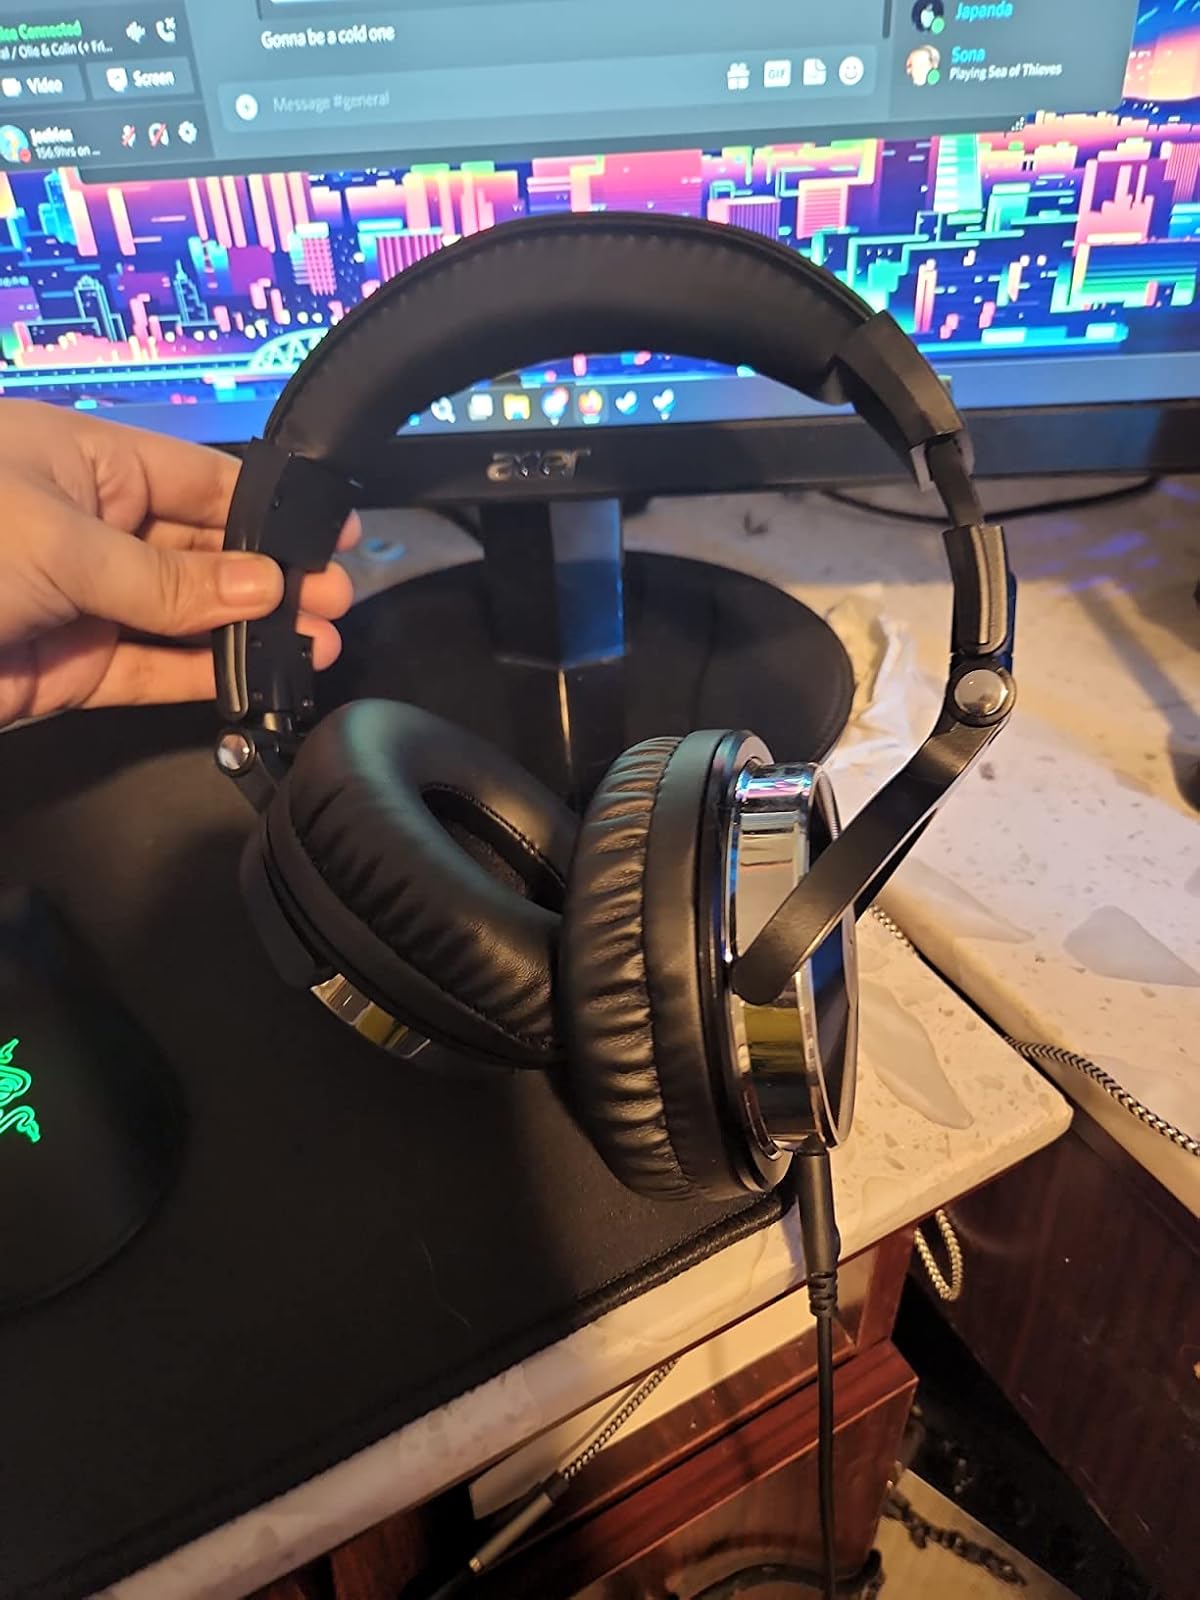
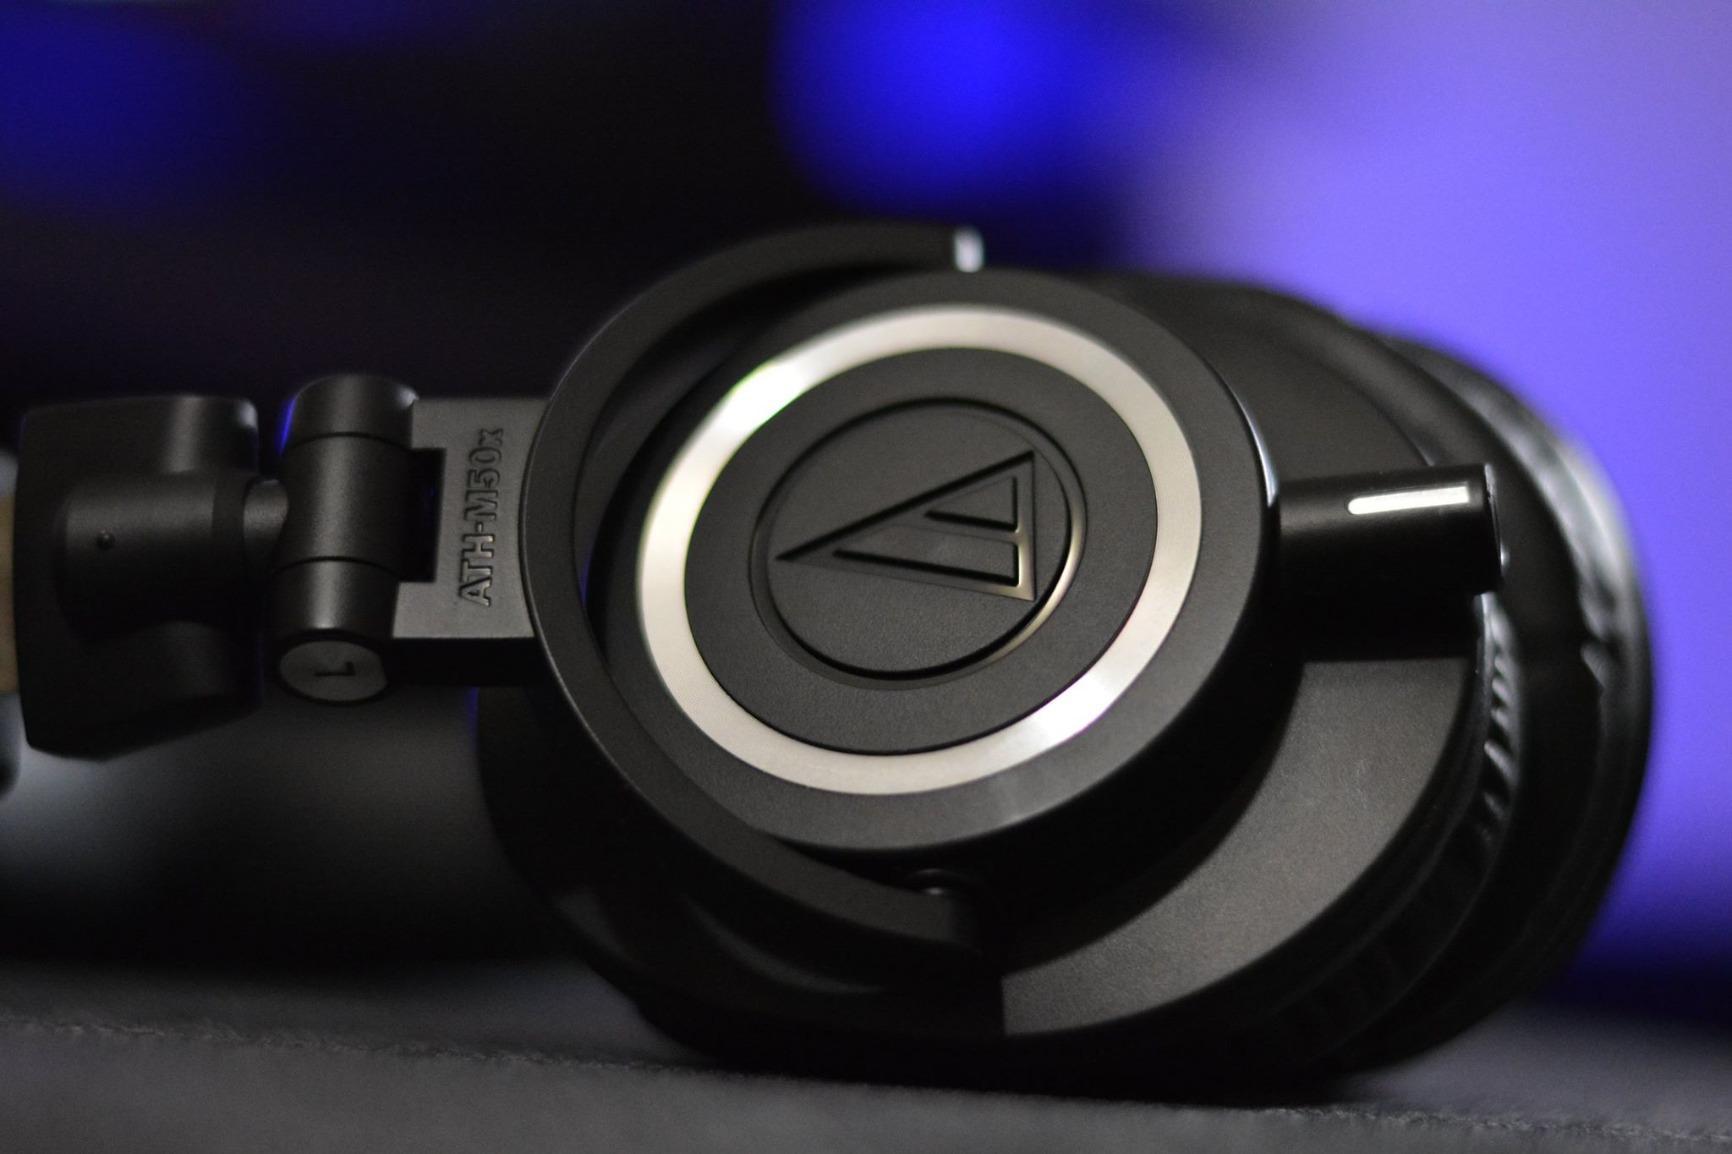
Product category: headphones
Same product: no